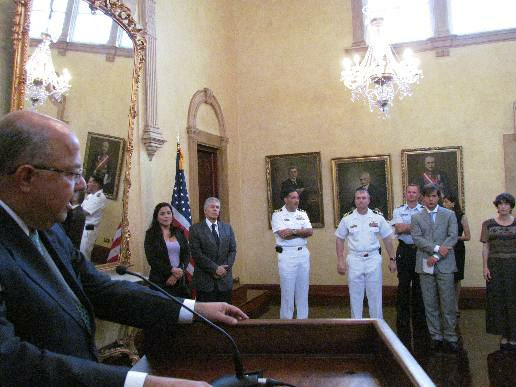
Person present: Yes